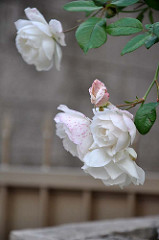
Flower: rose